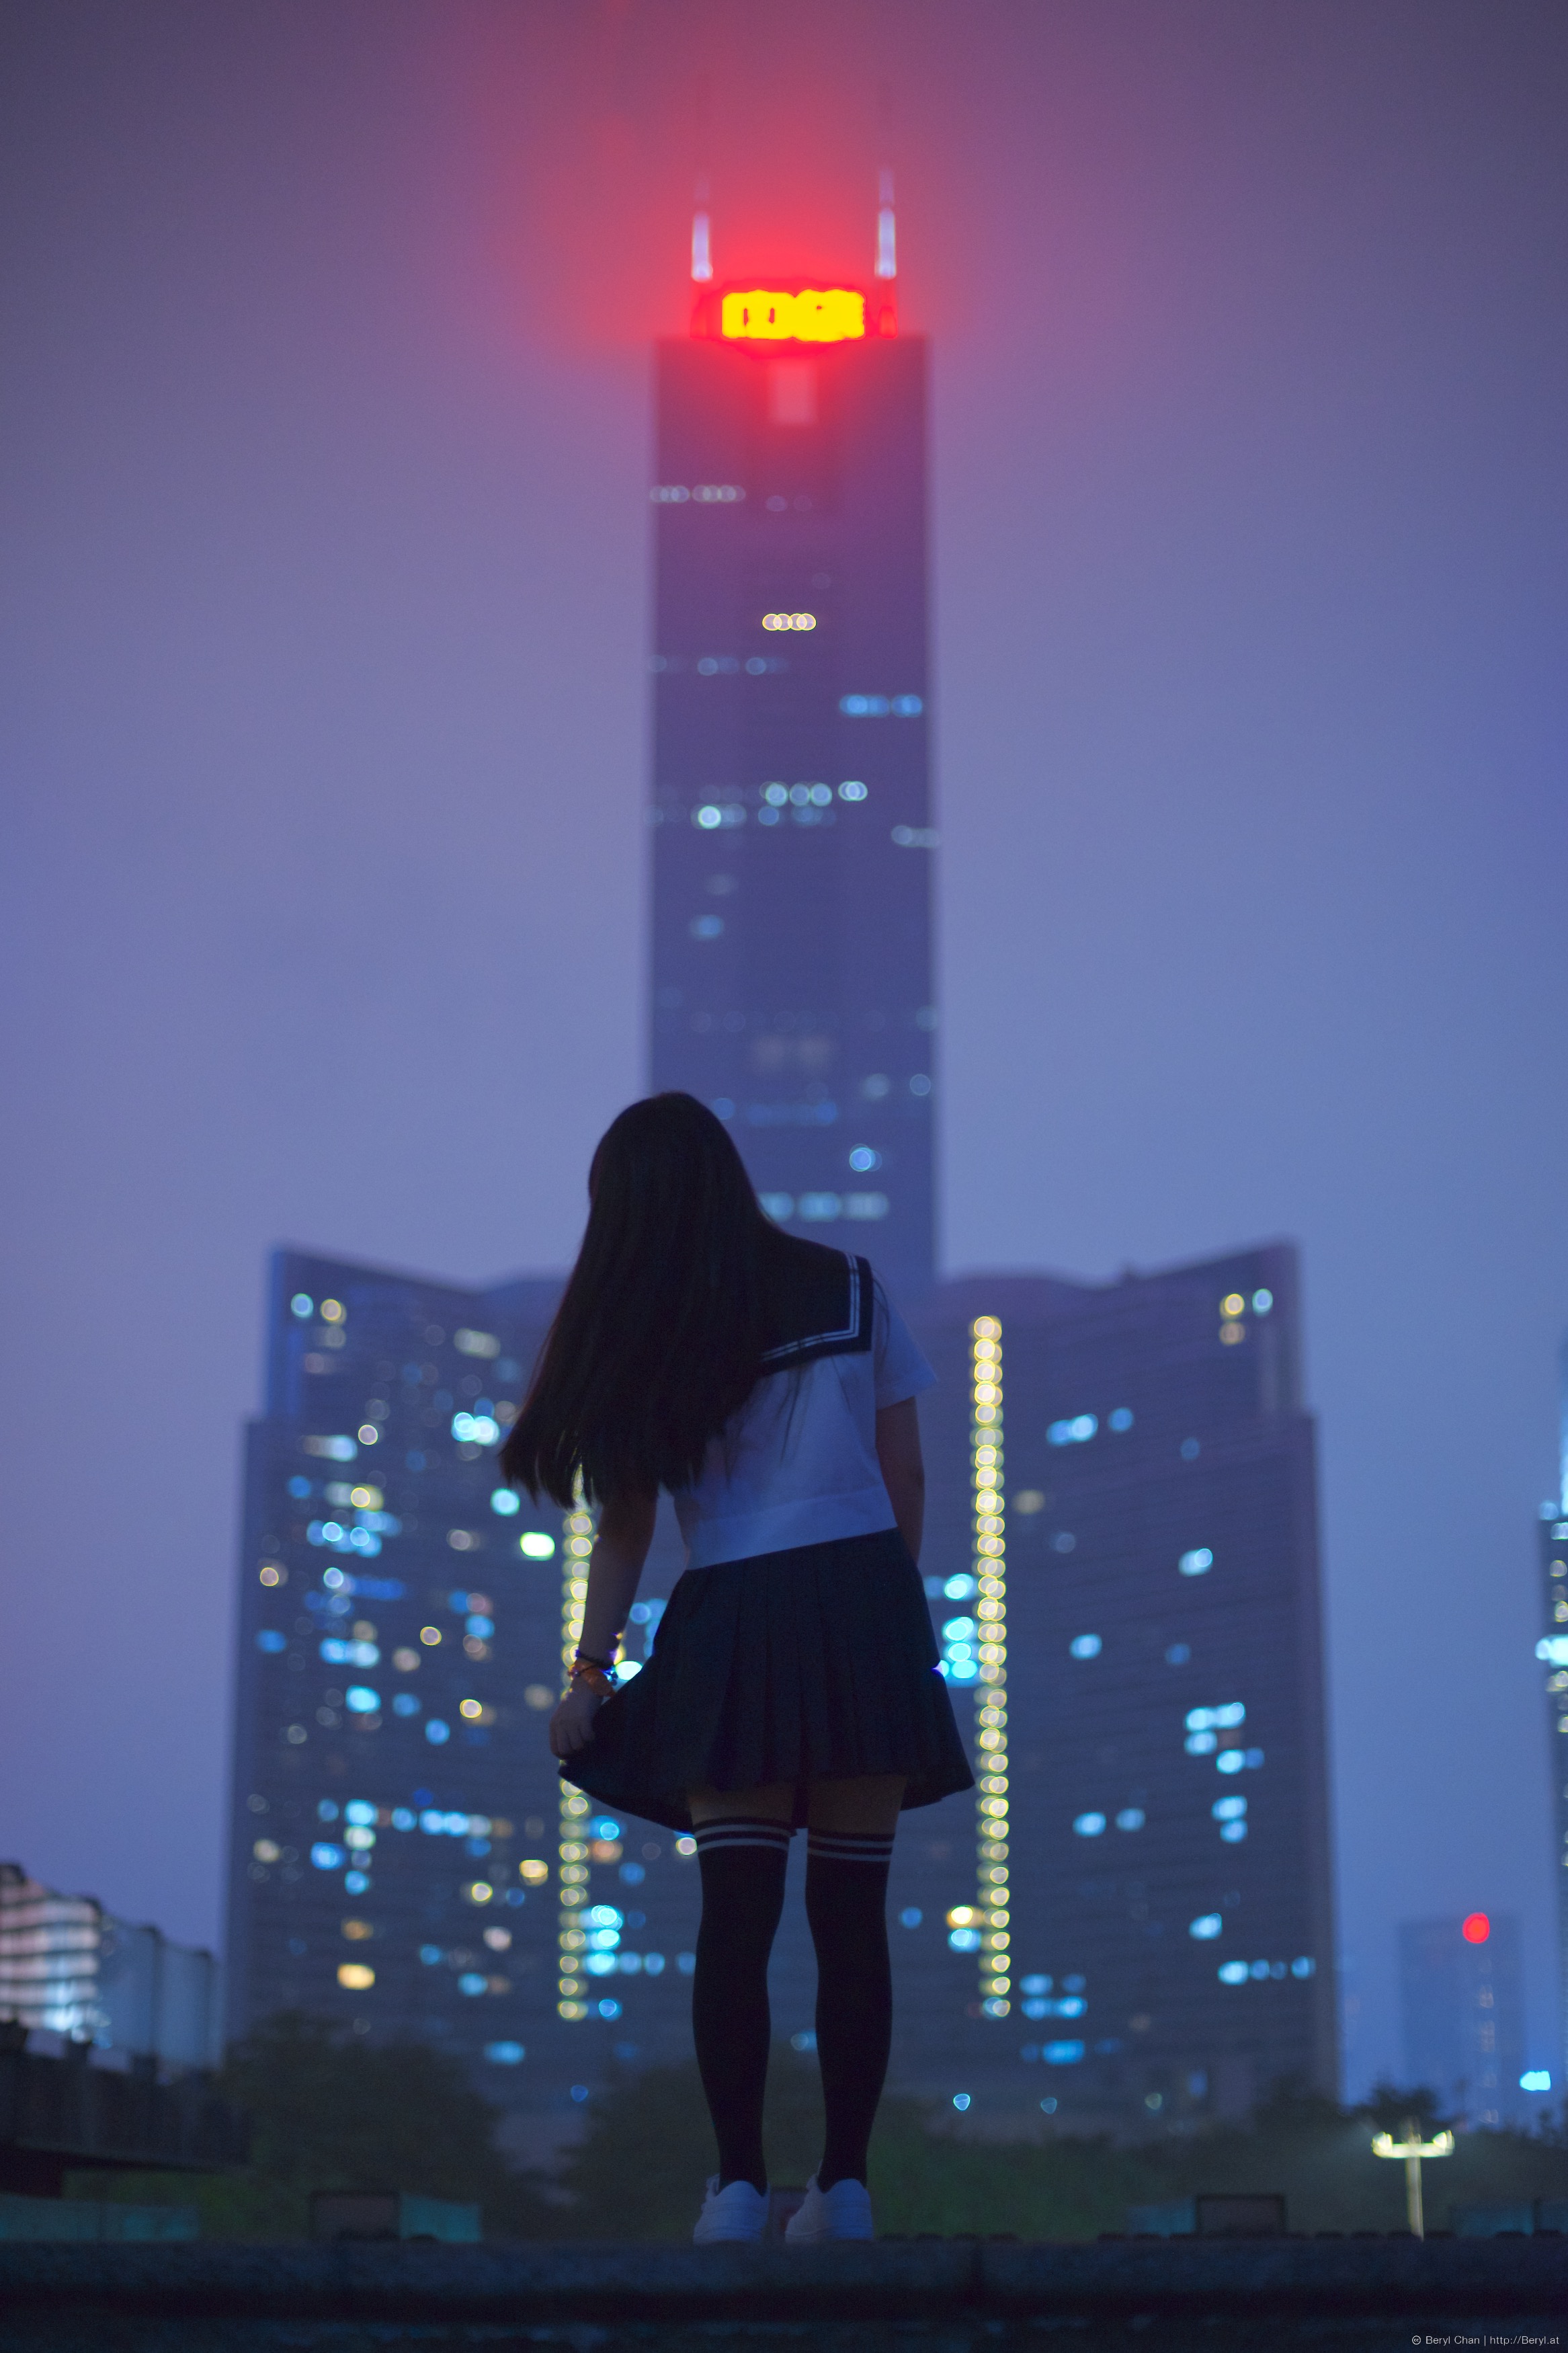
light, girl, skyline, night, city, cute, skyscraper, dark, dusk, asian, evening, portrait, reflection, tower, darkness, blue, nikon, lighting, girls, 50mm, sneakers, lowlight, faceless, uniform, longhair, nikond800e, manuallensnocpu, schooluniform, sailor, sailoruniform, whitesneakers, atmosphere of earth